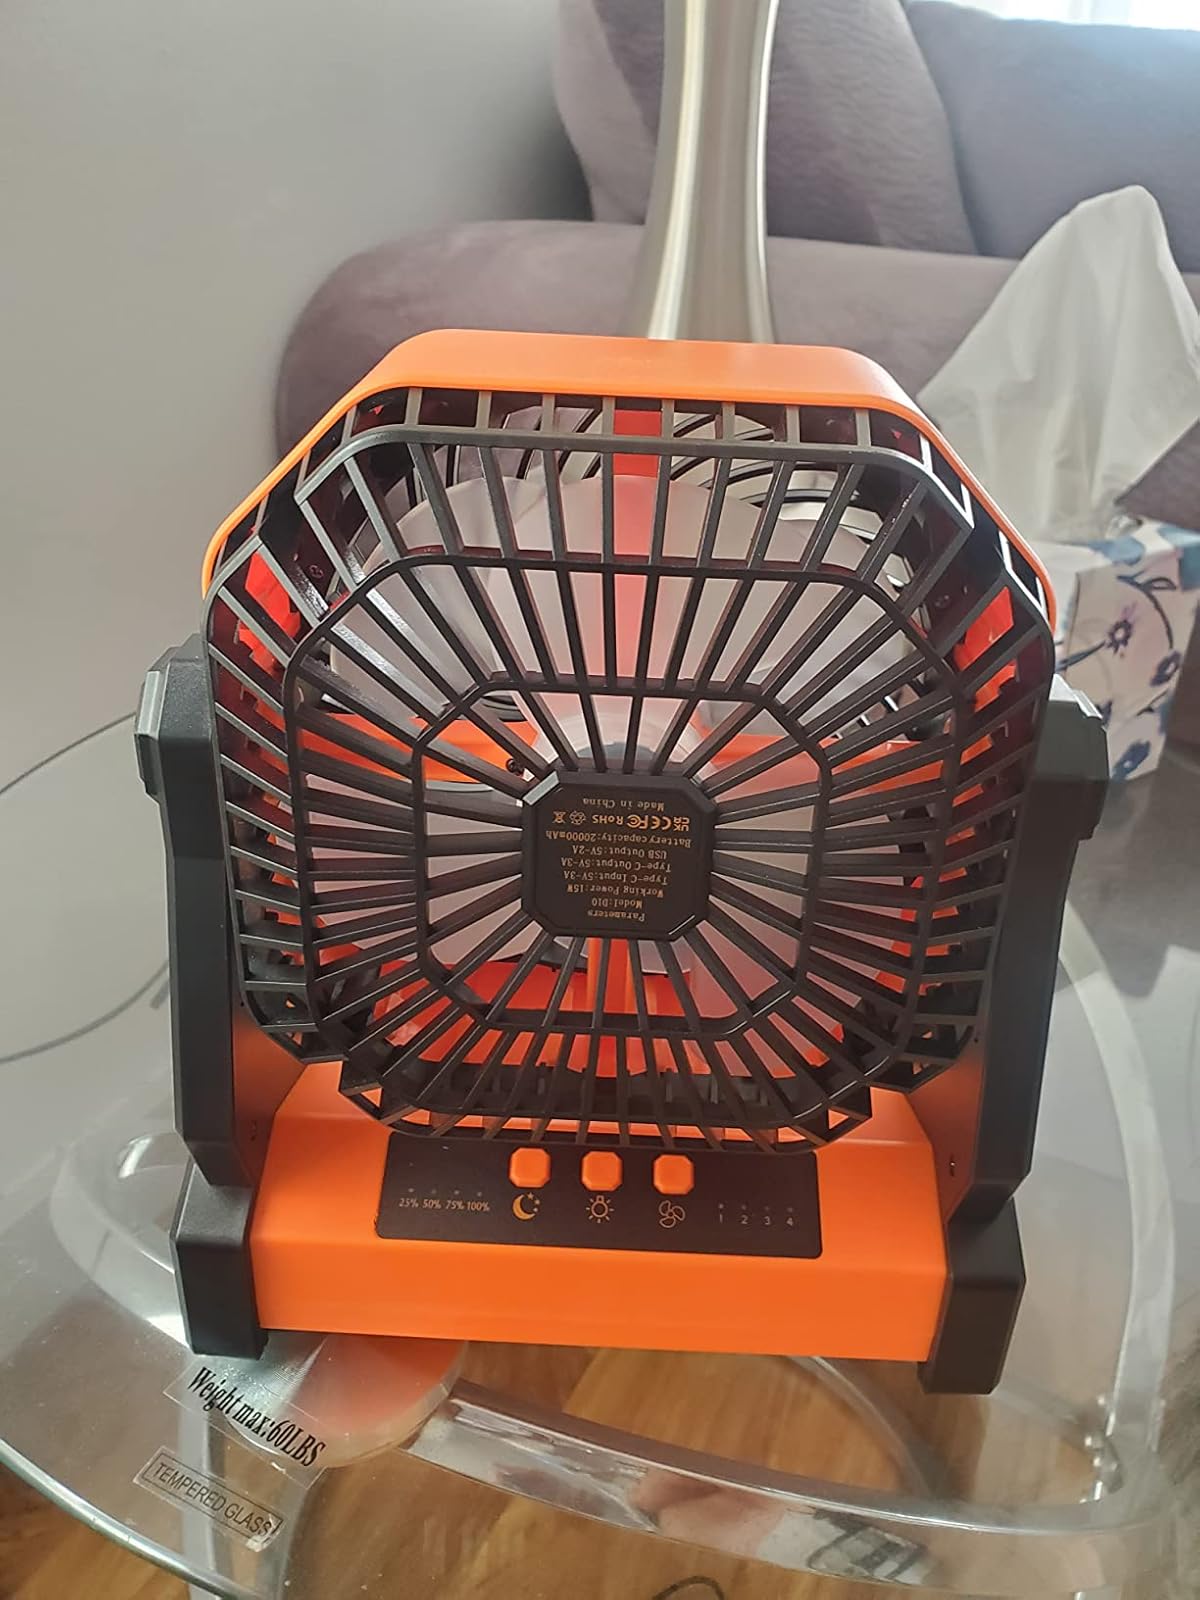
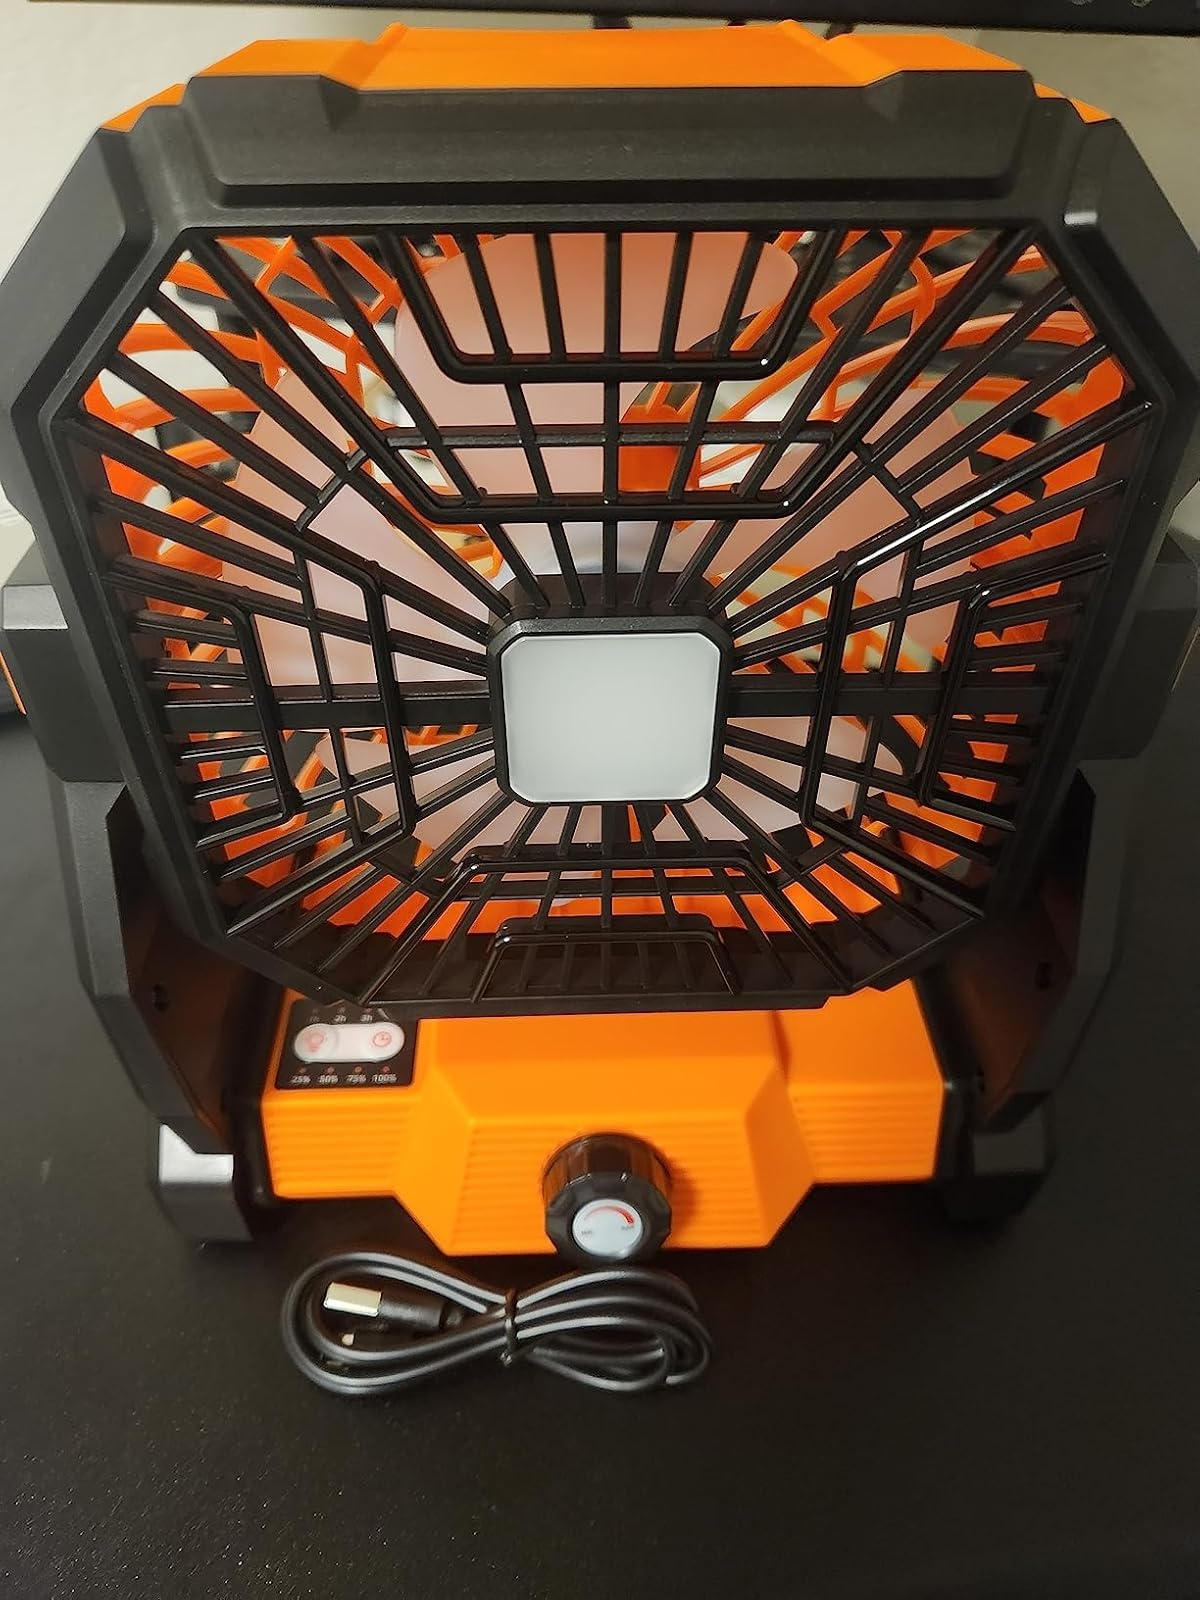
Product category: lantern
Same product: no